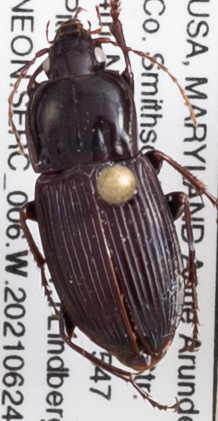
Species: Pterostichus (Abacidus) sp.
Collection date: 2021-06-24
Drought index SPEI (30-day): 0.39
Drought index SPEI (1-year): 2.09
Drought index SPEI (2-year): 1.28